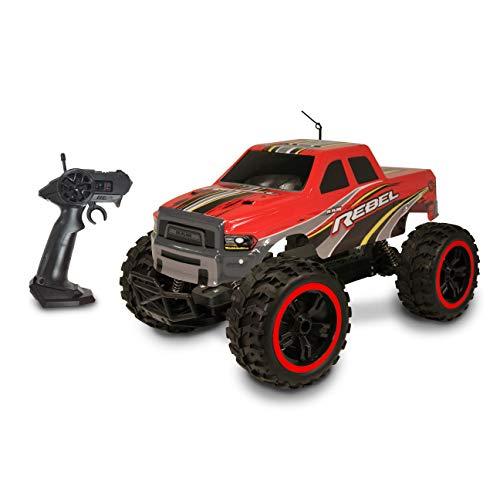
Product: NKOK Mean Machines 1:10 RC RAM Rebel (2.4 GHz)
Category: Toys & Games | Kids' Electronics | Remote- & App-Controlled Figures & Robots
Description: Full function RC truck with 2.4 GHz control for improved performance.
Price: $69.99
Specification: ProductDimensions:22.5x12.8x12inches|ItemWeight:8pounds|ShippingWeight:8pounds(Viewshippingratesandpolicies)|ASIN:B07G3C1L41|Manufacturerrecommendedage:8yearsandup